Local oxidation nanolithography

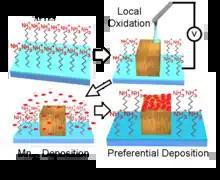
Using specific functionalizations it is possible to deposit molecules and nanoparticles only in very small domains over a substrate surface. LON is a powerful technique to fabricate this kind of domains for the preferential growth.

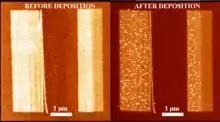
Two SiO stripes were fabricated by LON over a substrate functionalized with APTES. After the deposition of a 0.1mM solution of Mn the single-molecule magnets are deposited only over the regions defined by the AFM.

Local oxidation of silicon surfaces by noncontact atomic-force microscopy is an emerging and promising method for patterning surfaces at the nanometer scale due to its very precise control of the feature size. The features created with this technique can be used for the template growth and preferential deposition of different molecules like single-molecule magnets, biomolecules and conjugated organic molecules.